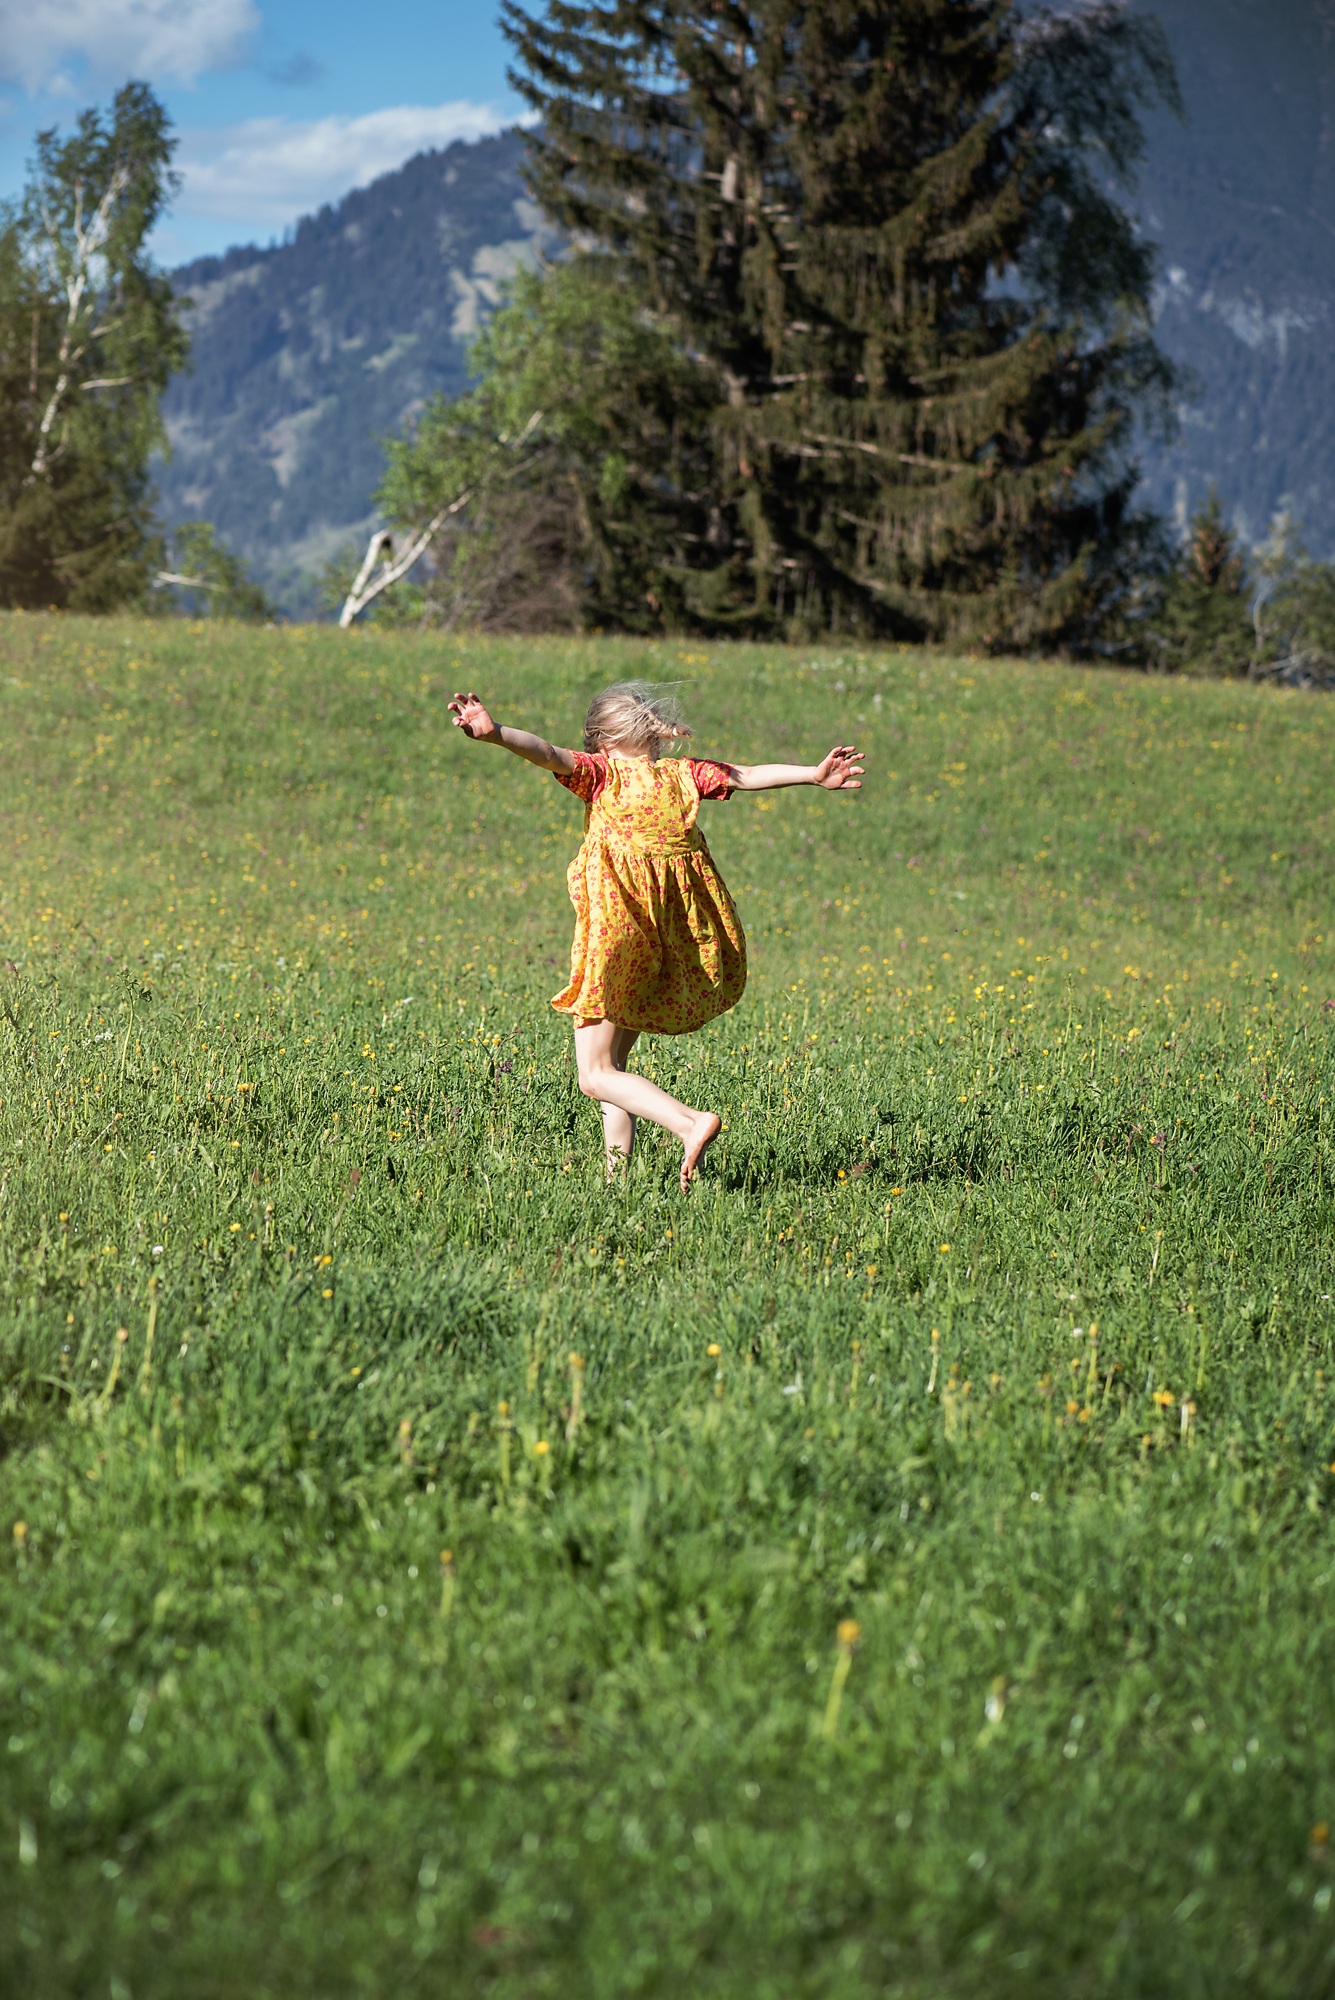
landscape, nature, grass, wilderness, person, girl, field, lawn, meadow, prairie, flower, run, pasture, autumn, child, human, agriculture, grassland, habitat, rural area, joy of life, grass family